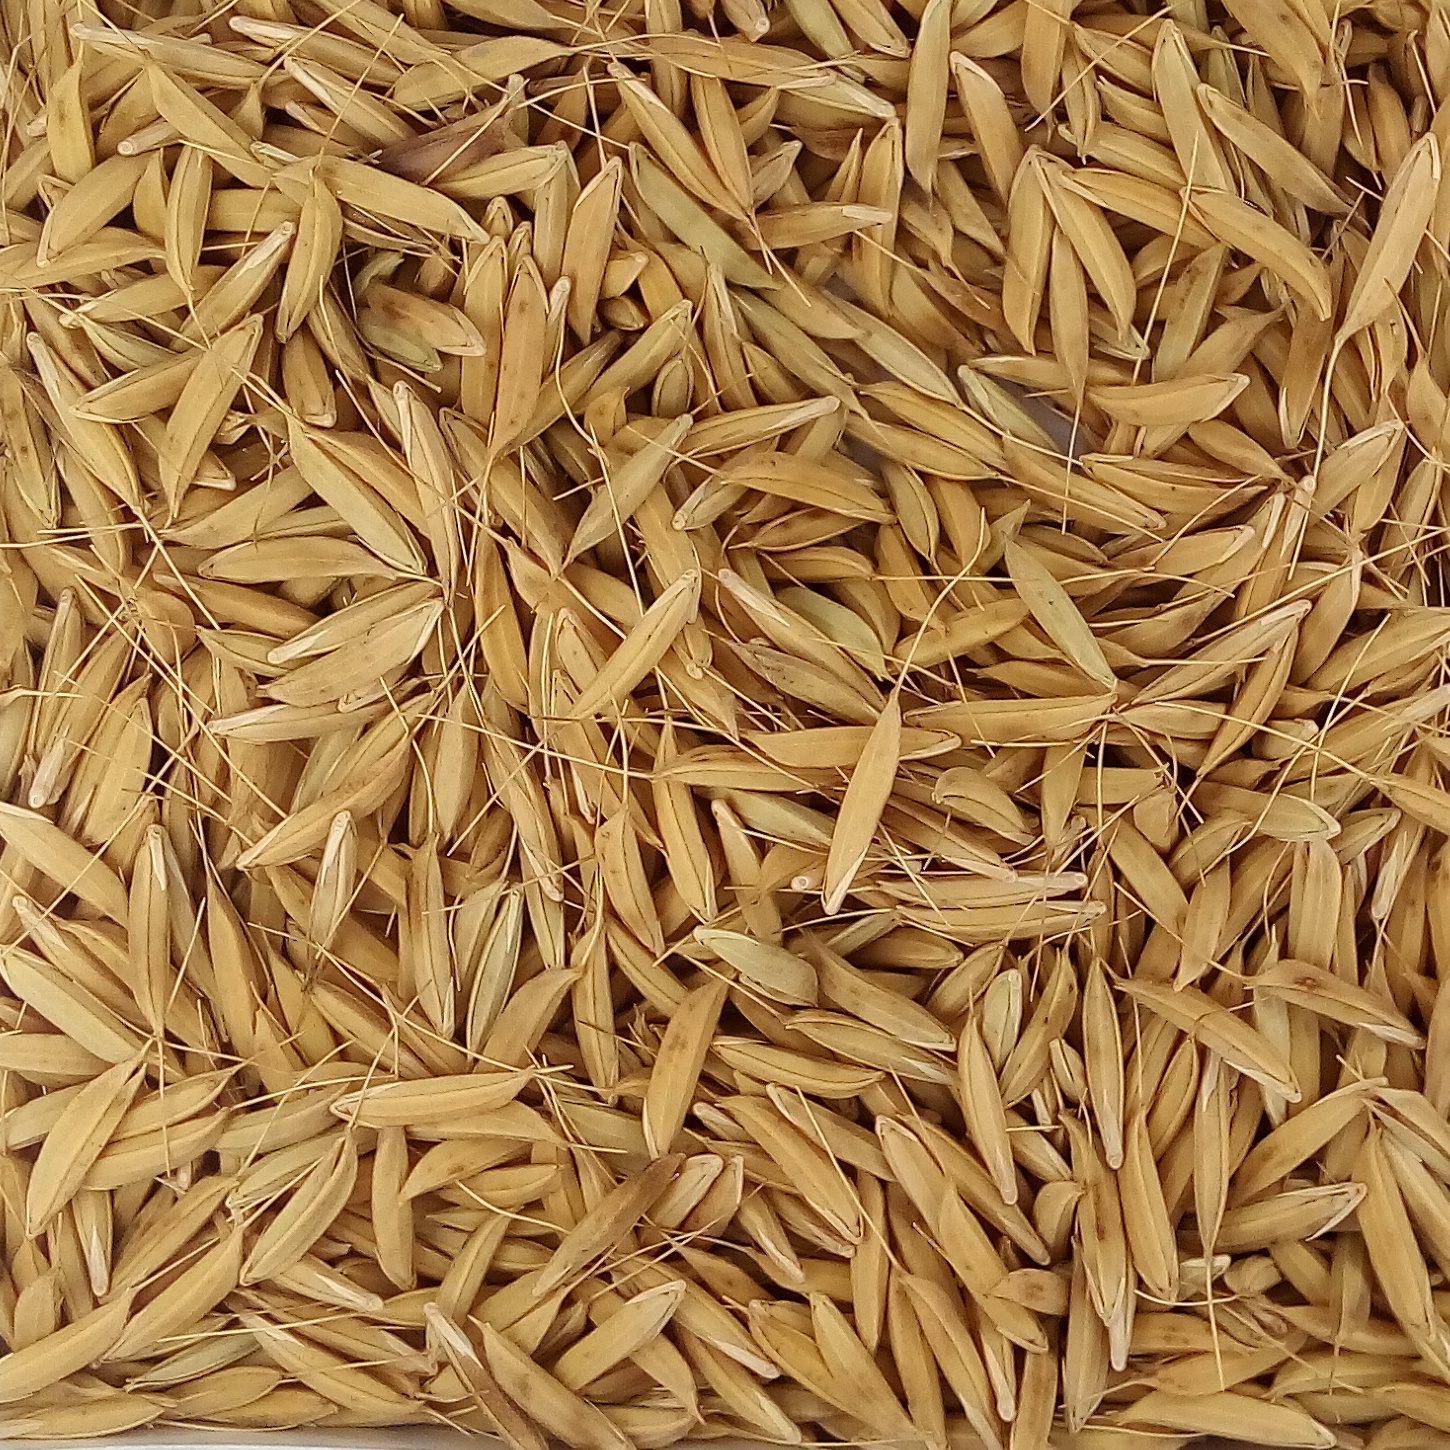
Rice seed variety: CSR_30